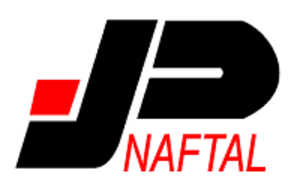
Naftal est une entreprise pétrolière algérienne, spécialisée dans la distribution des produits pétroliers.
Le Mouloudia Club Oranais, plus couramment abrégé en Mouloudia d'Oran ou simplement MC Oran, est un club de football algérien fondé officiellement le 14 mai 1946 à Oran. Il évolue dans le stade Ahmed-Zabana d'une capacité d'environ 40 000 places.